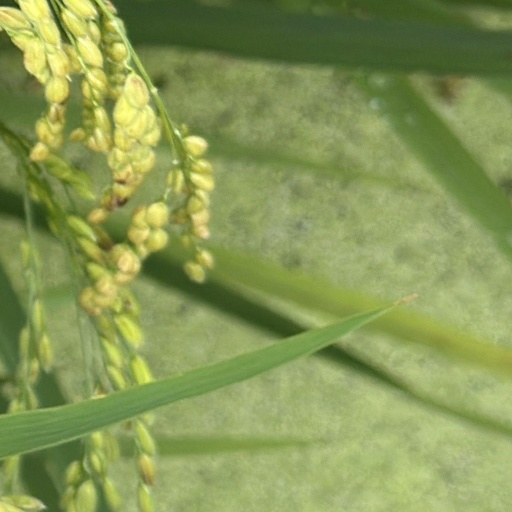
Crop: rice